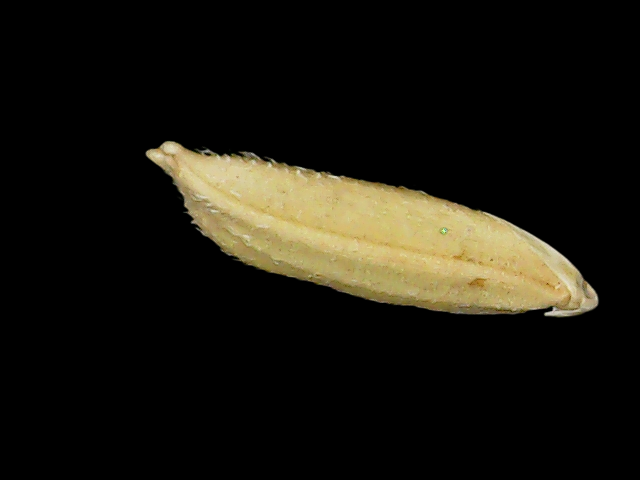
Rice variety: Binadhan11